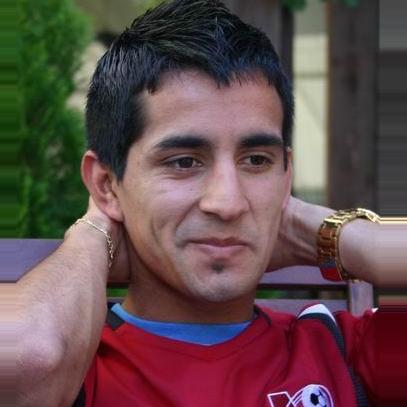
Age: 19